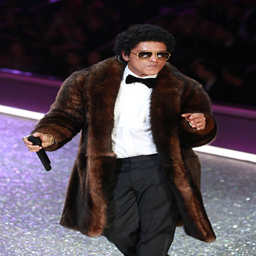
pop artist performs on the runway during show .